The Princesse de Broglie

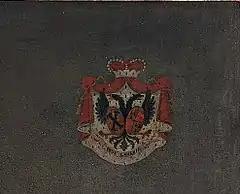
Coat of arms combining the heraldics of the and families

As with all of 's portraits of women, her body seems to lack a solid bone structure. Her neck is unusually elongated, and her arms seem boneless or dislocated, while her left forearm appears to be under modeled and lacking in musculature. Her oval face and her expression are idealised, lacking the level of detail given to other foreground elements, although she was widely known as a great beauty.